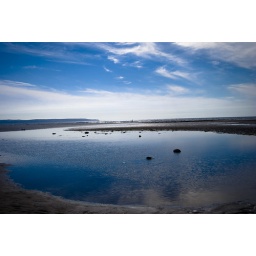
A pool taken on the beach around the rock pools created by the scattered pebbles.